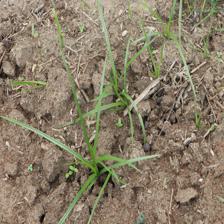
Label: Grass